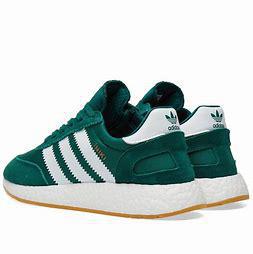
Brand: Adidas
Model: Iniki Runner